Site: brandenburg
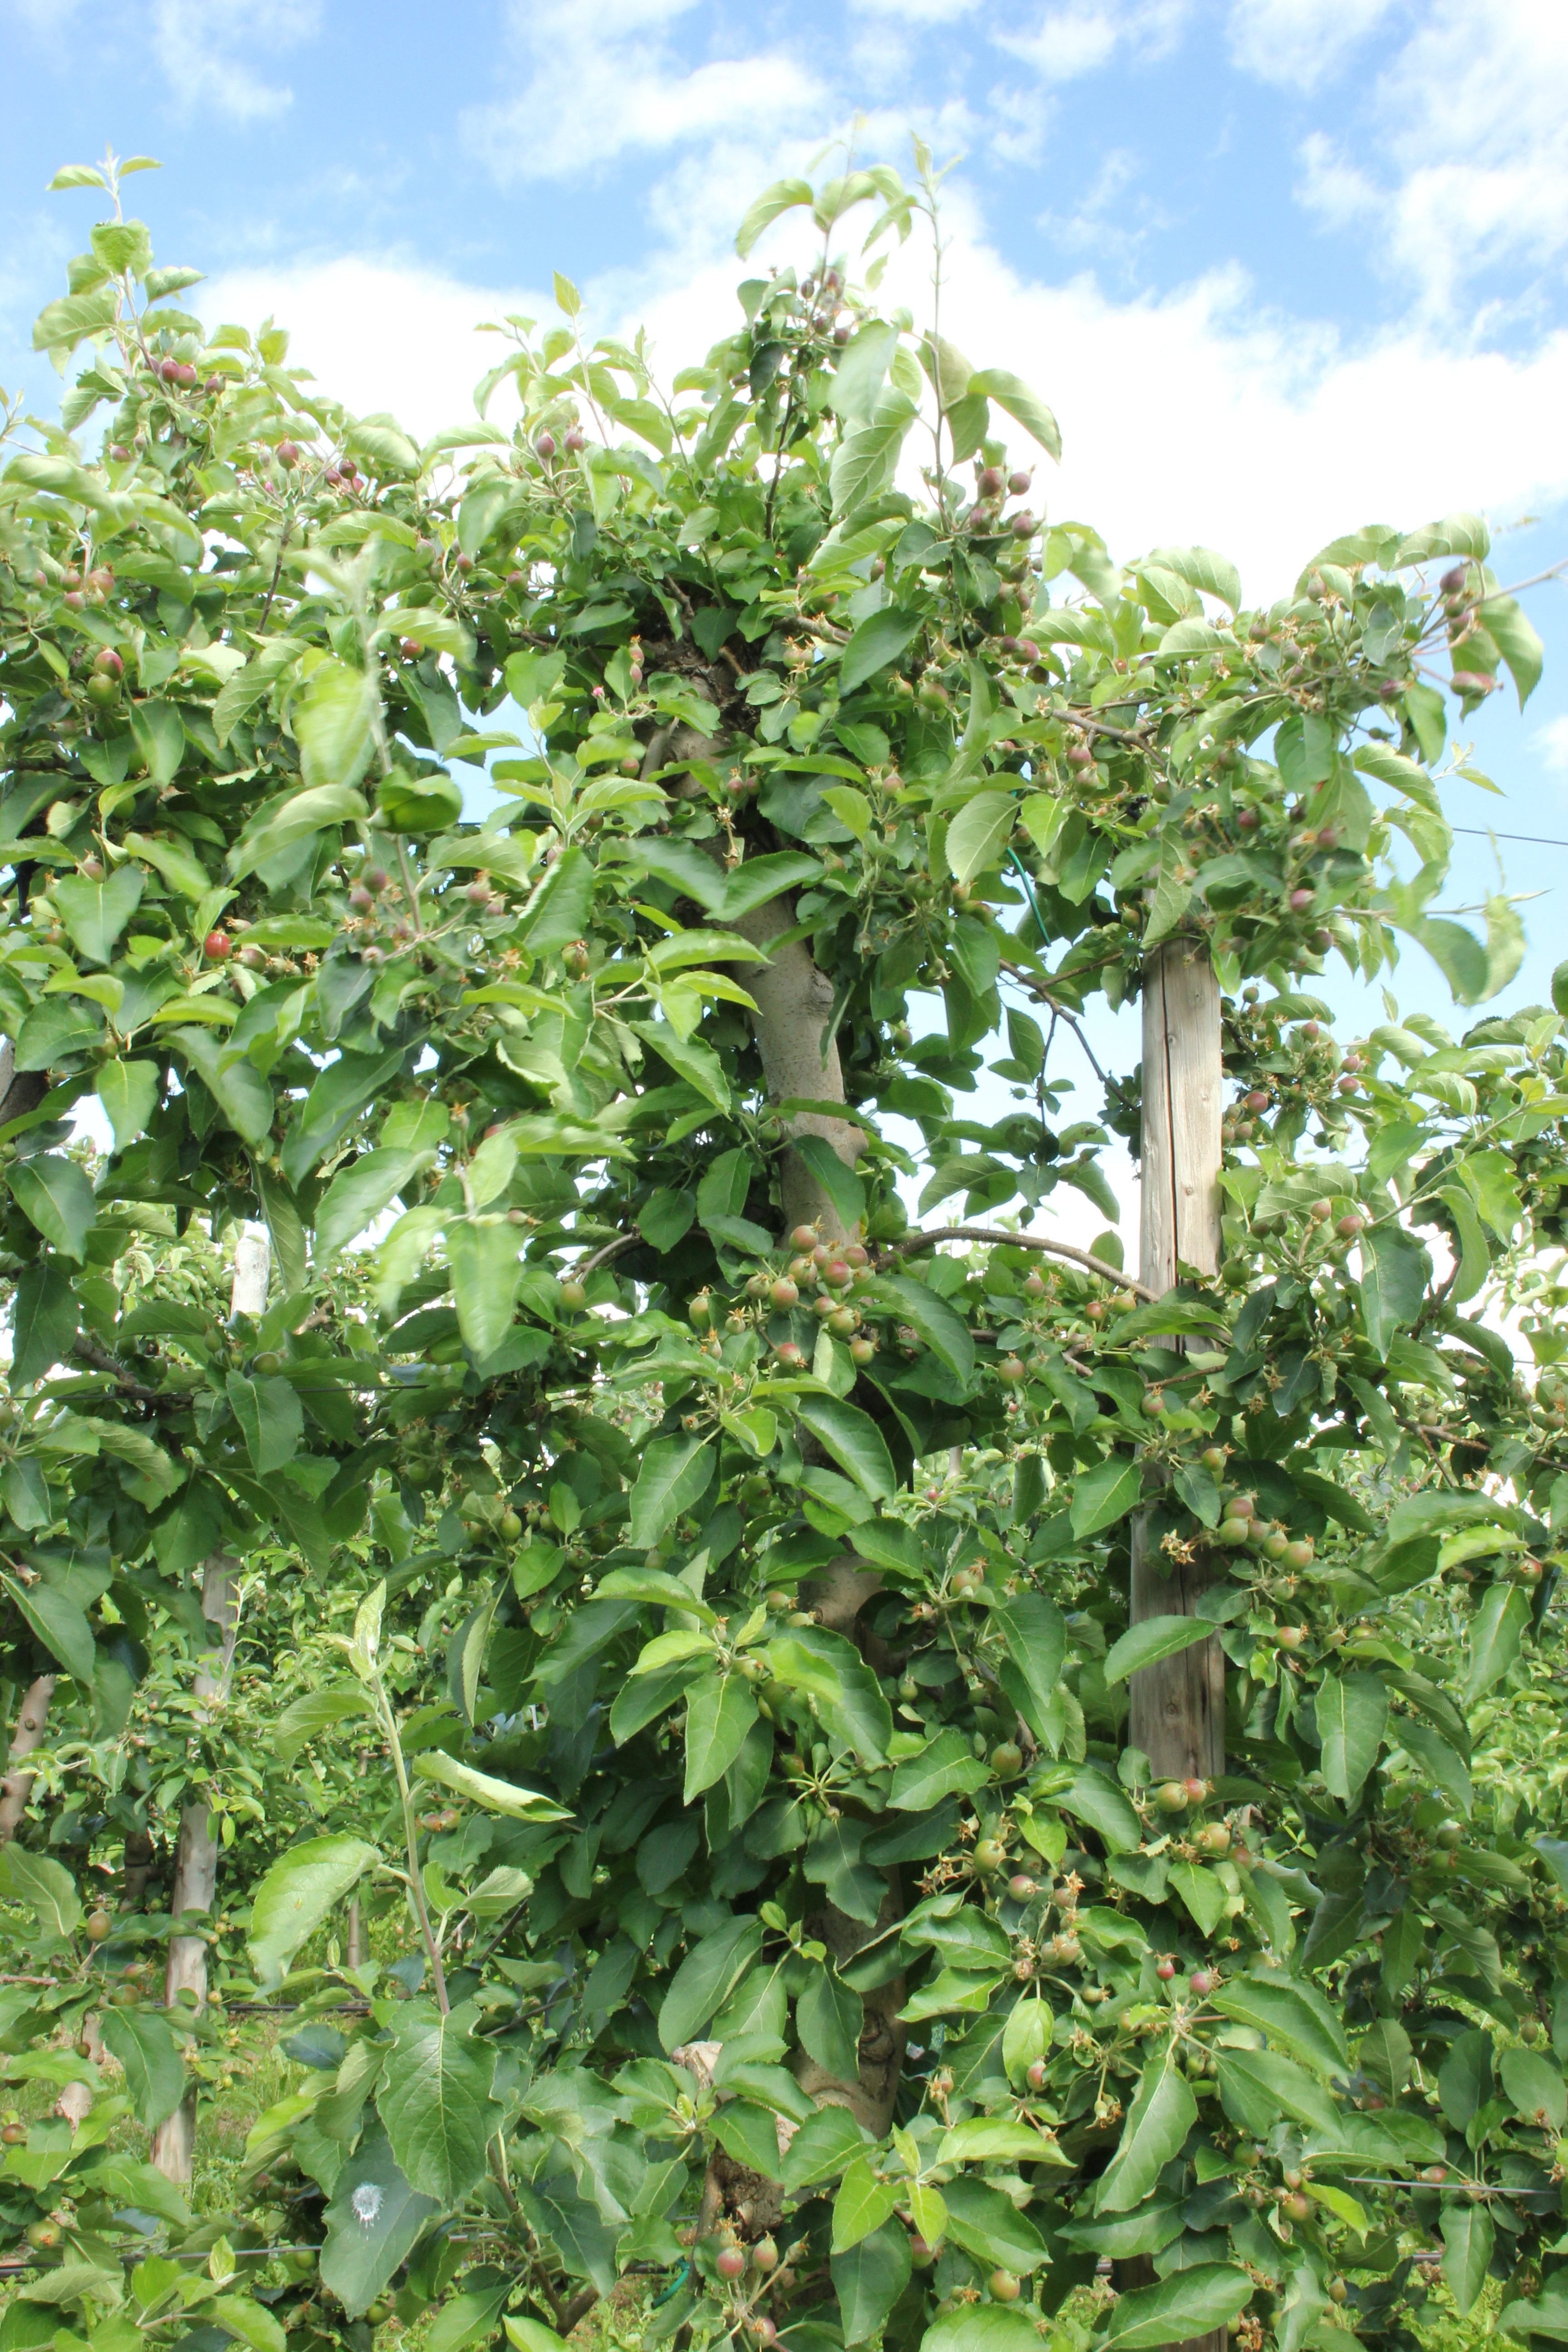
Growth stage (BBCH 72): Development of fruit